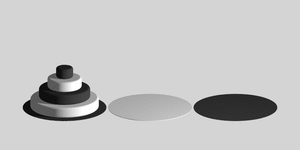
Résolution du problème des Tours de Hanoï, en s'aidant de l'alternance Noir et Blanc des disques. Les mouvements sont les mêmes que ceux de la version couleur de Aka
Les tours de Hanoï sont un jeu de réflexion imaginé par le mathématicien français Édouard Lucas, et consistant à déplacer des disques de diamètres différents d'une tour de « départ » à une tour d'« arrivée » en passant par une tour « intermédiaire », et ceci en un minimum de coups, tout en respectant les règles suivantes :